People's Liberation Army at the 1989 Tiananmen Square protests and massacre

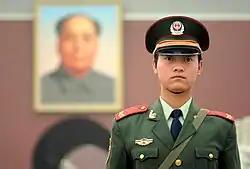
Although People's Liberation Army and People's Armed Police personnel had often been deployed in the center of Beijing for honor guard duty or to provide security back up, the mobilization of over 200,000 troops to impose martial law in May 1989 was unprecedented in the history of the capital.

The student movement in Beijing in the spring of 1989 was triggered by the death of former CCP General Secretary Hu Yaobang on April 15. Well before martial law was declared on May 19, the government called army troops into the city to help the police maintain order. On April 22, the Beijing Garrison's 13th Safeguard Regiment (3rd Guard Division) and nearly 9,000 soldiers from the 38th Army (112th Division, 6th Armored Division, engineer and communications regiments) were deployed around the Great Hall of the People during Hu's funeral. Outside the Hall, in Tiananmen Square, nearly 100,000 students had gathered on the night of April 21 to mourn Hu.